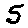
Label: 5